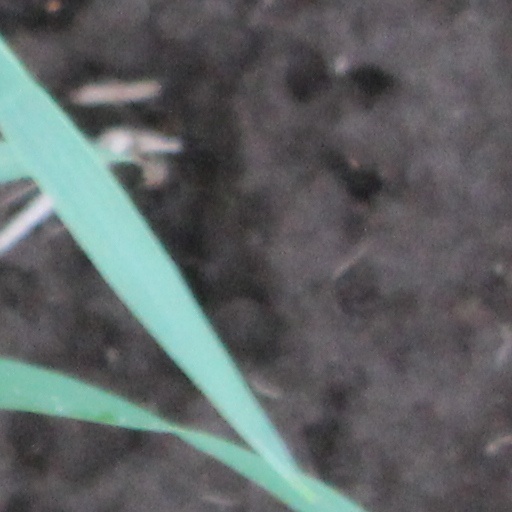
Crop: wheat